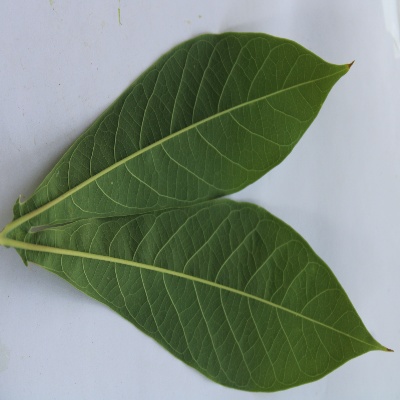
Crop: Cassava
Condition: healthy